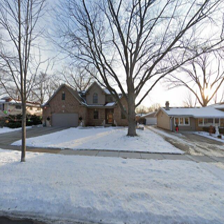
Label: streetView